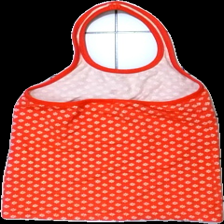
View: back
Type: Tank top
Category: Children
Brand: Polarn Och Pyret
Colors: Red, White
Material: 100% bomull
Pattern: Floral print
Cut: C-collar
Size: 134
Season: All
Damage: luddig
Damage location: middle center
Damage 2: luddig
Damage 2 location: middle center
Price range: <50
Recommended usage: Reuse
Description: linne med blomryck
Comment: urtvättad